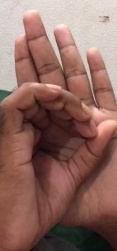
ASL sign: 0